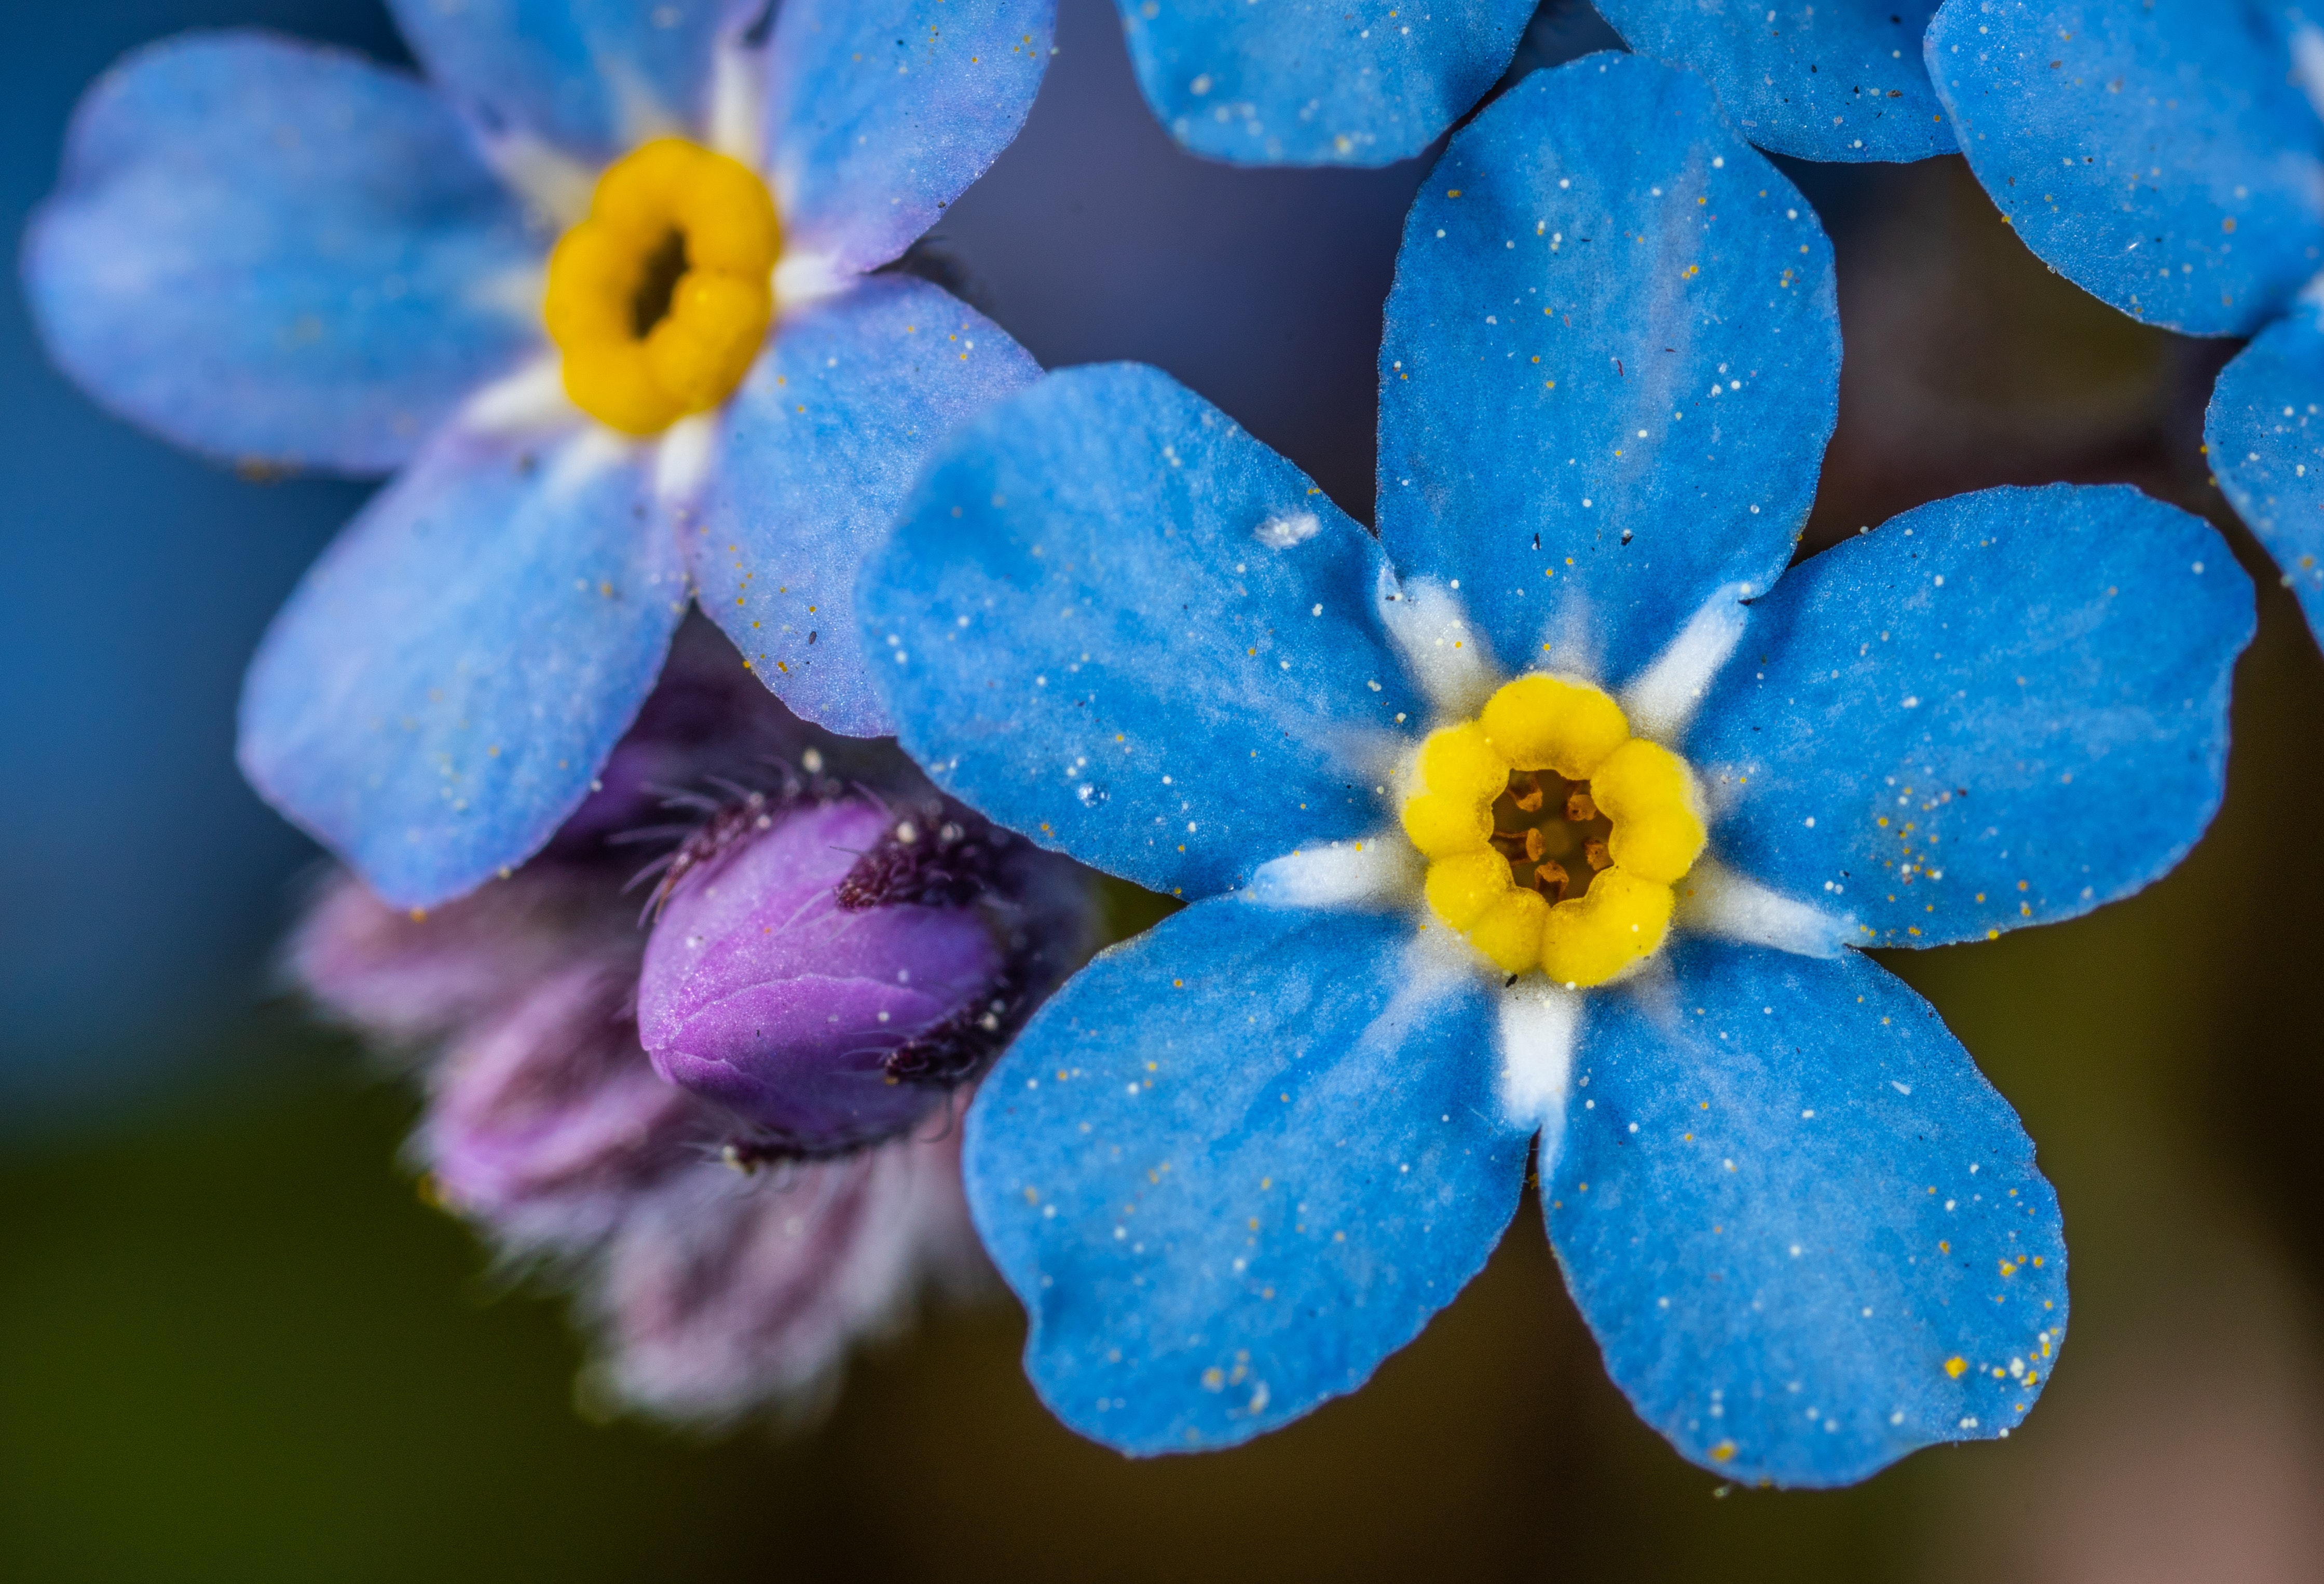
flower, flowering plant, blue, Water forget me not, alpine forget me not, forget me not, petal, plant, wildflower, borage family, close up, dayflower family, macro photography